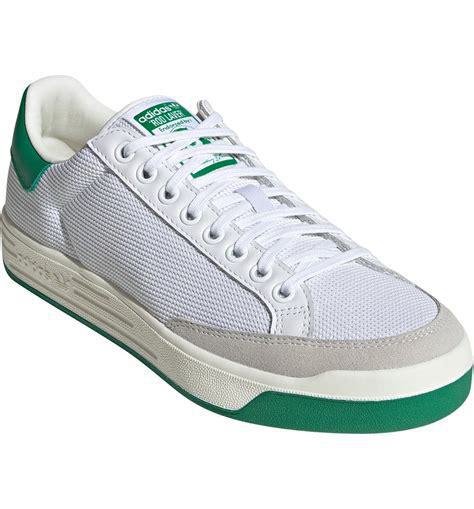
Brand: Adidas
Model: Rod Laver